Isma López

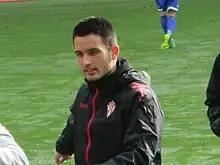
López warming up for Sporting Gijón in 2013

Ismael 'Isma' López Blanco (born 29 January 1990) is a Spanish professional footballer. Mainly a left-back, he can also play as a left winger.